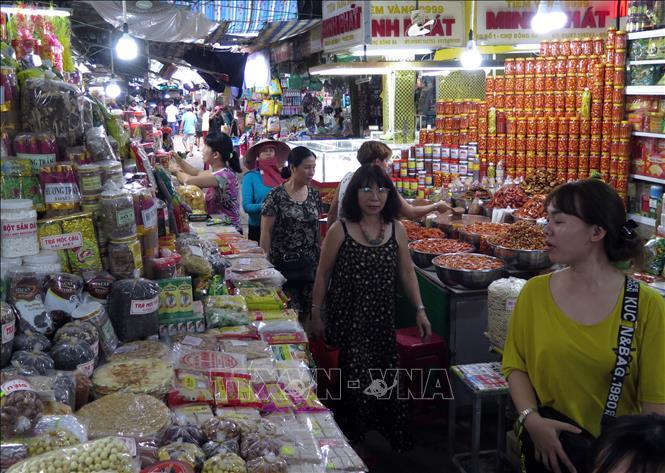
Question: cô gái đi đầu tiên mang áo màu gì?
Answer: cô gái mang áo màu vàng